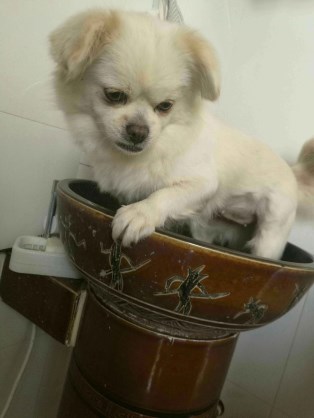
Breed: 3336-n000121-chinese_rural_dog